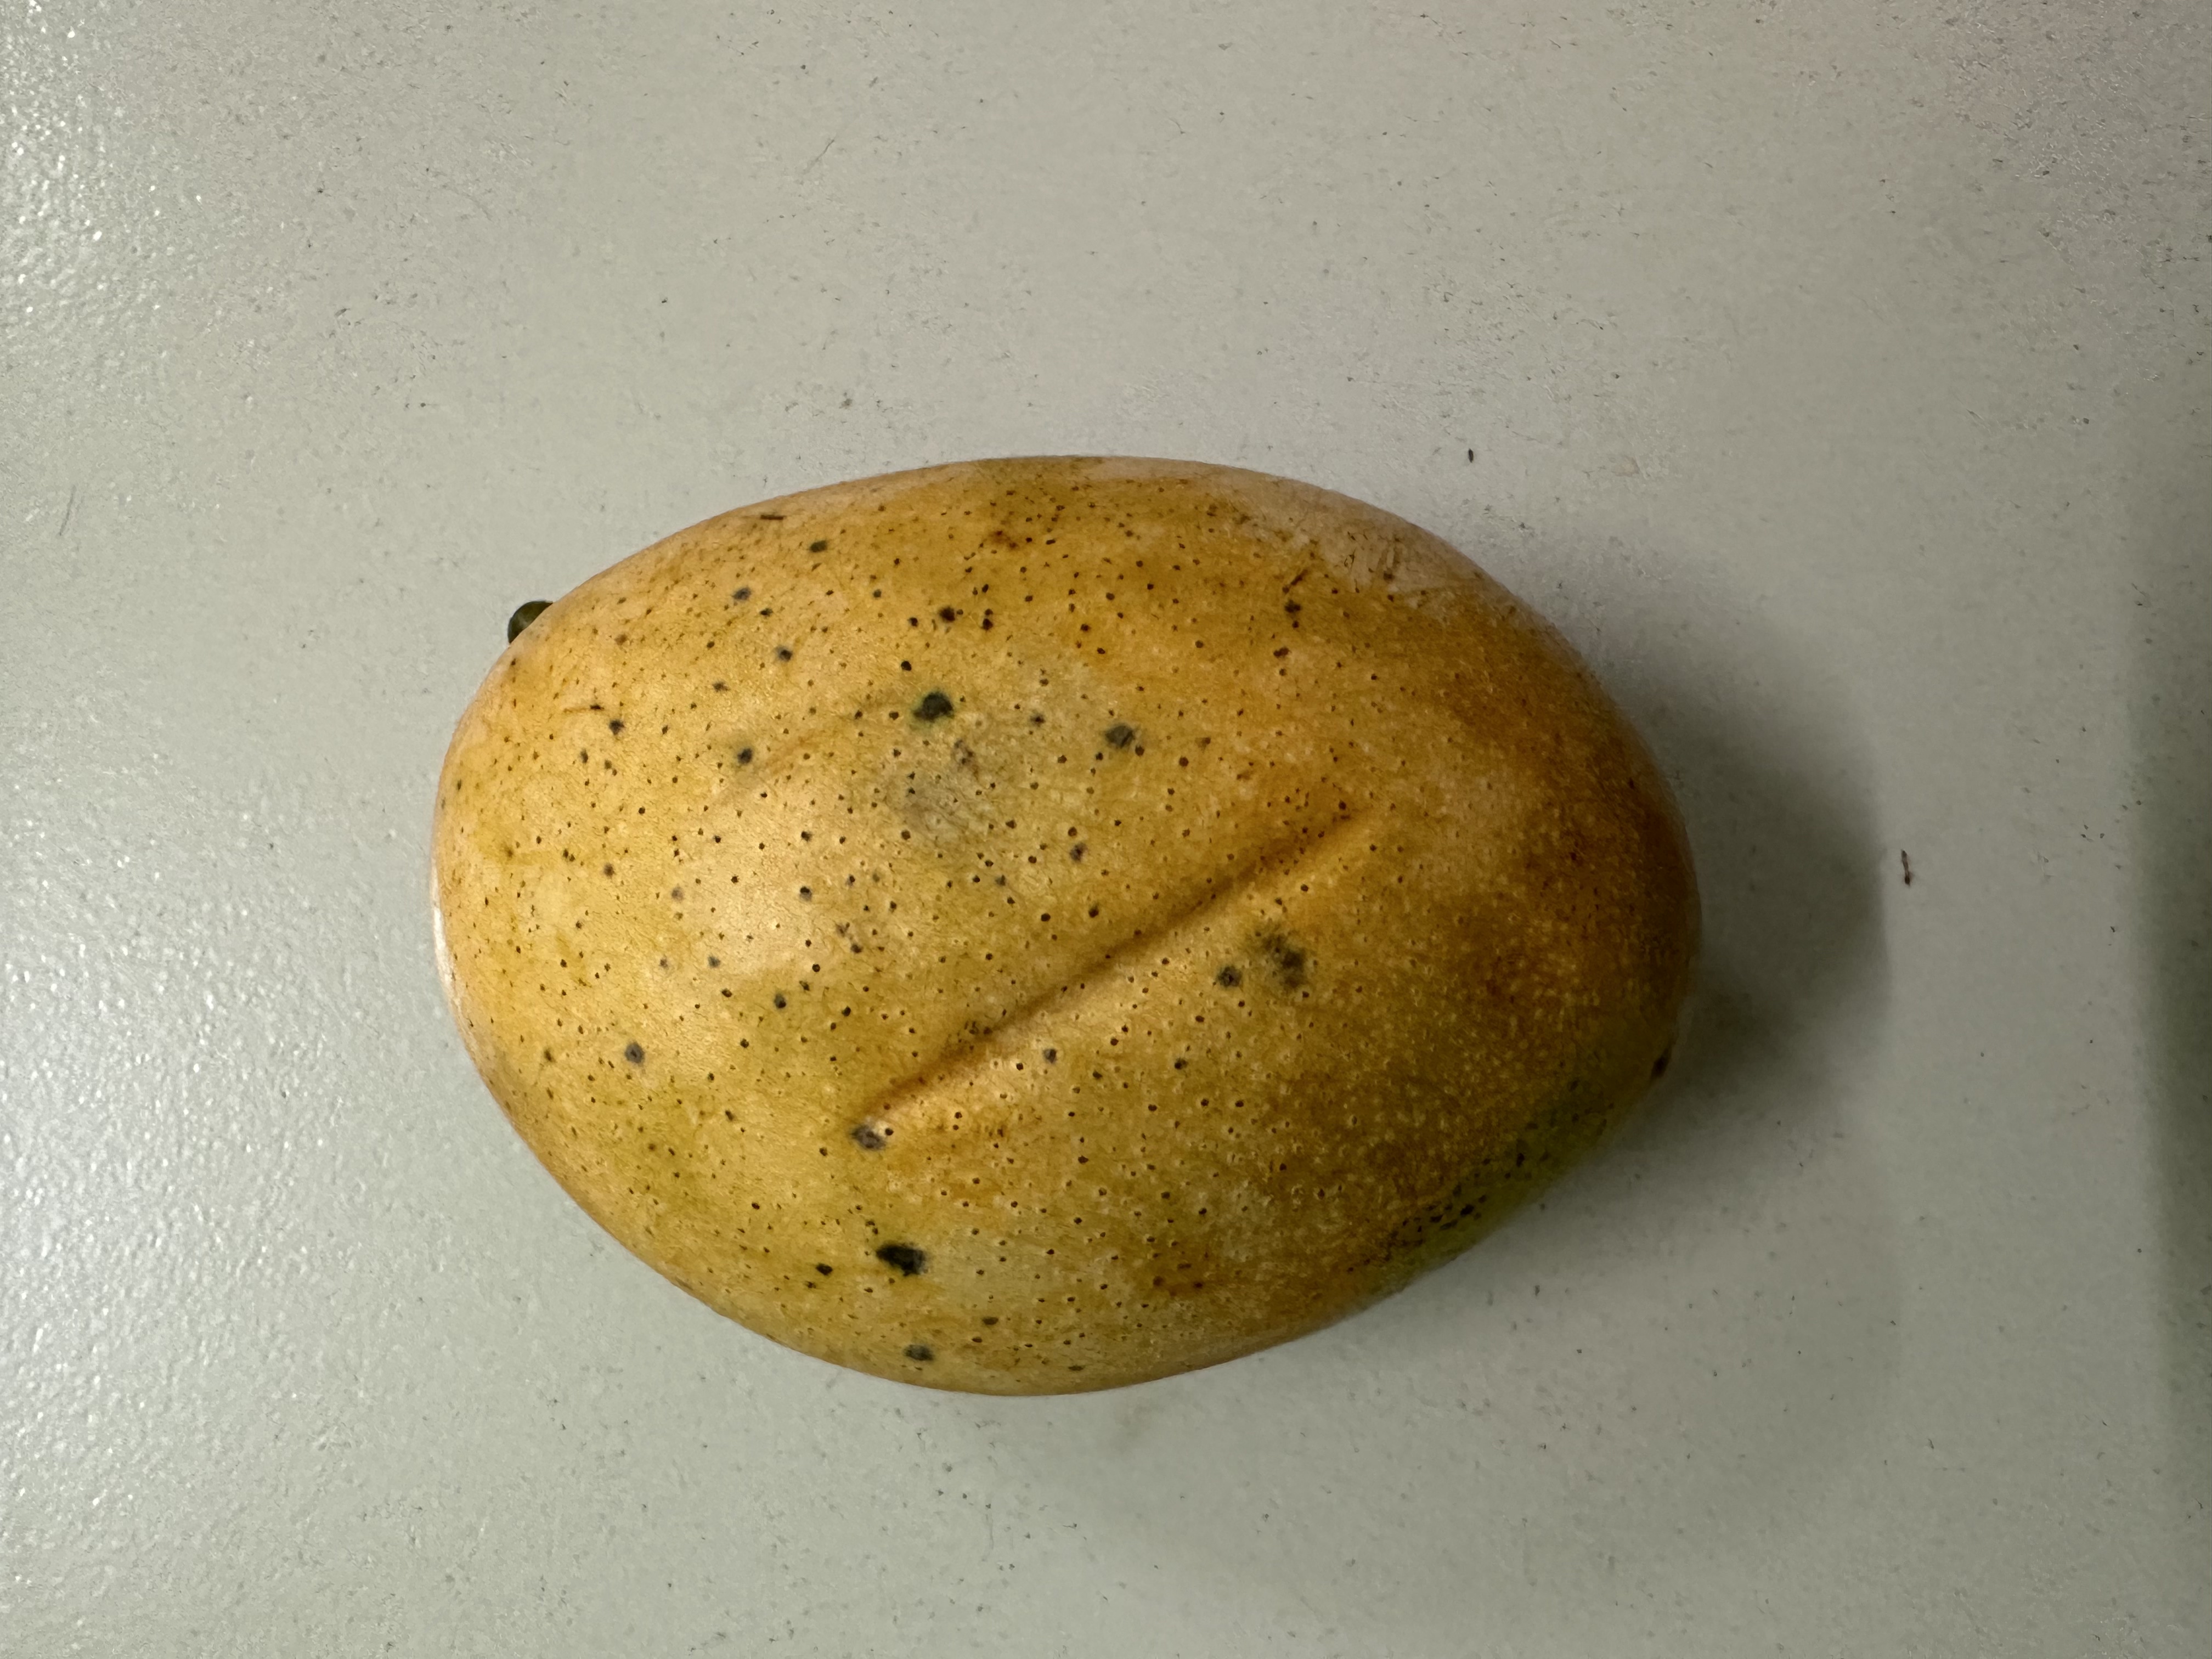
Mango variety: Mollika